AJ Lee

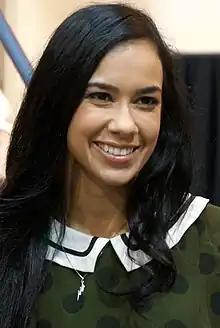
Mendez in 2014

Mendez regards herself as a tomboy and has an interest in comic books, anime, and video games. She has the numerical date of her first WWE Divas Championship win tattooed in tally marks on the back of her neck.